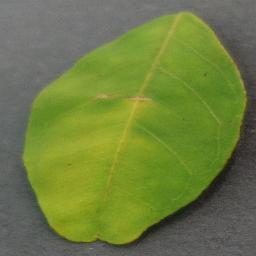
Label: Orange___Haunglongbing_(Citrus_greening)